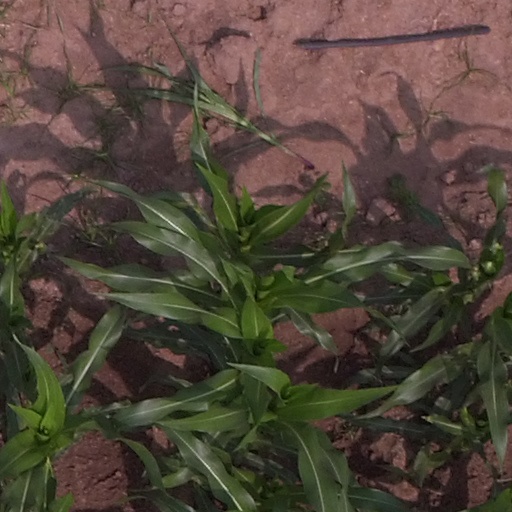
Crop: maize; corn